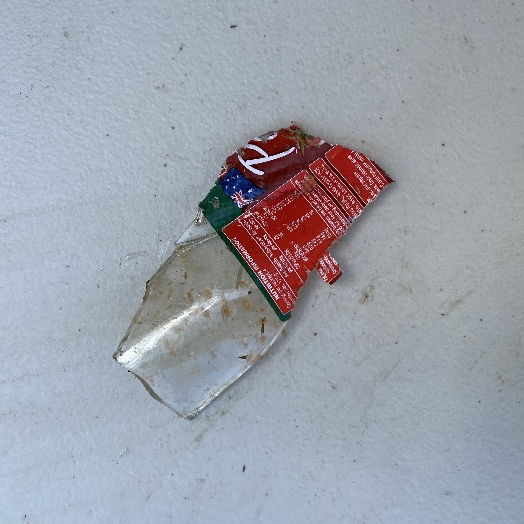
Label: Glass